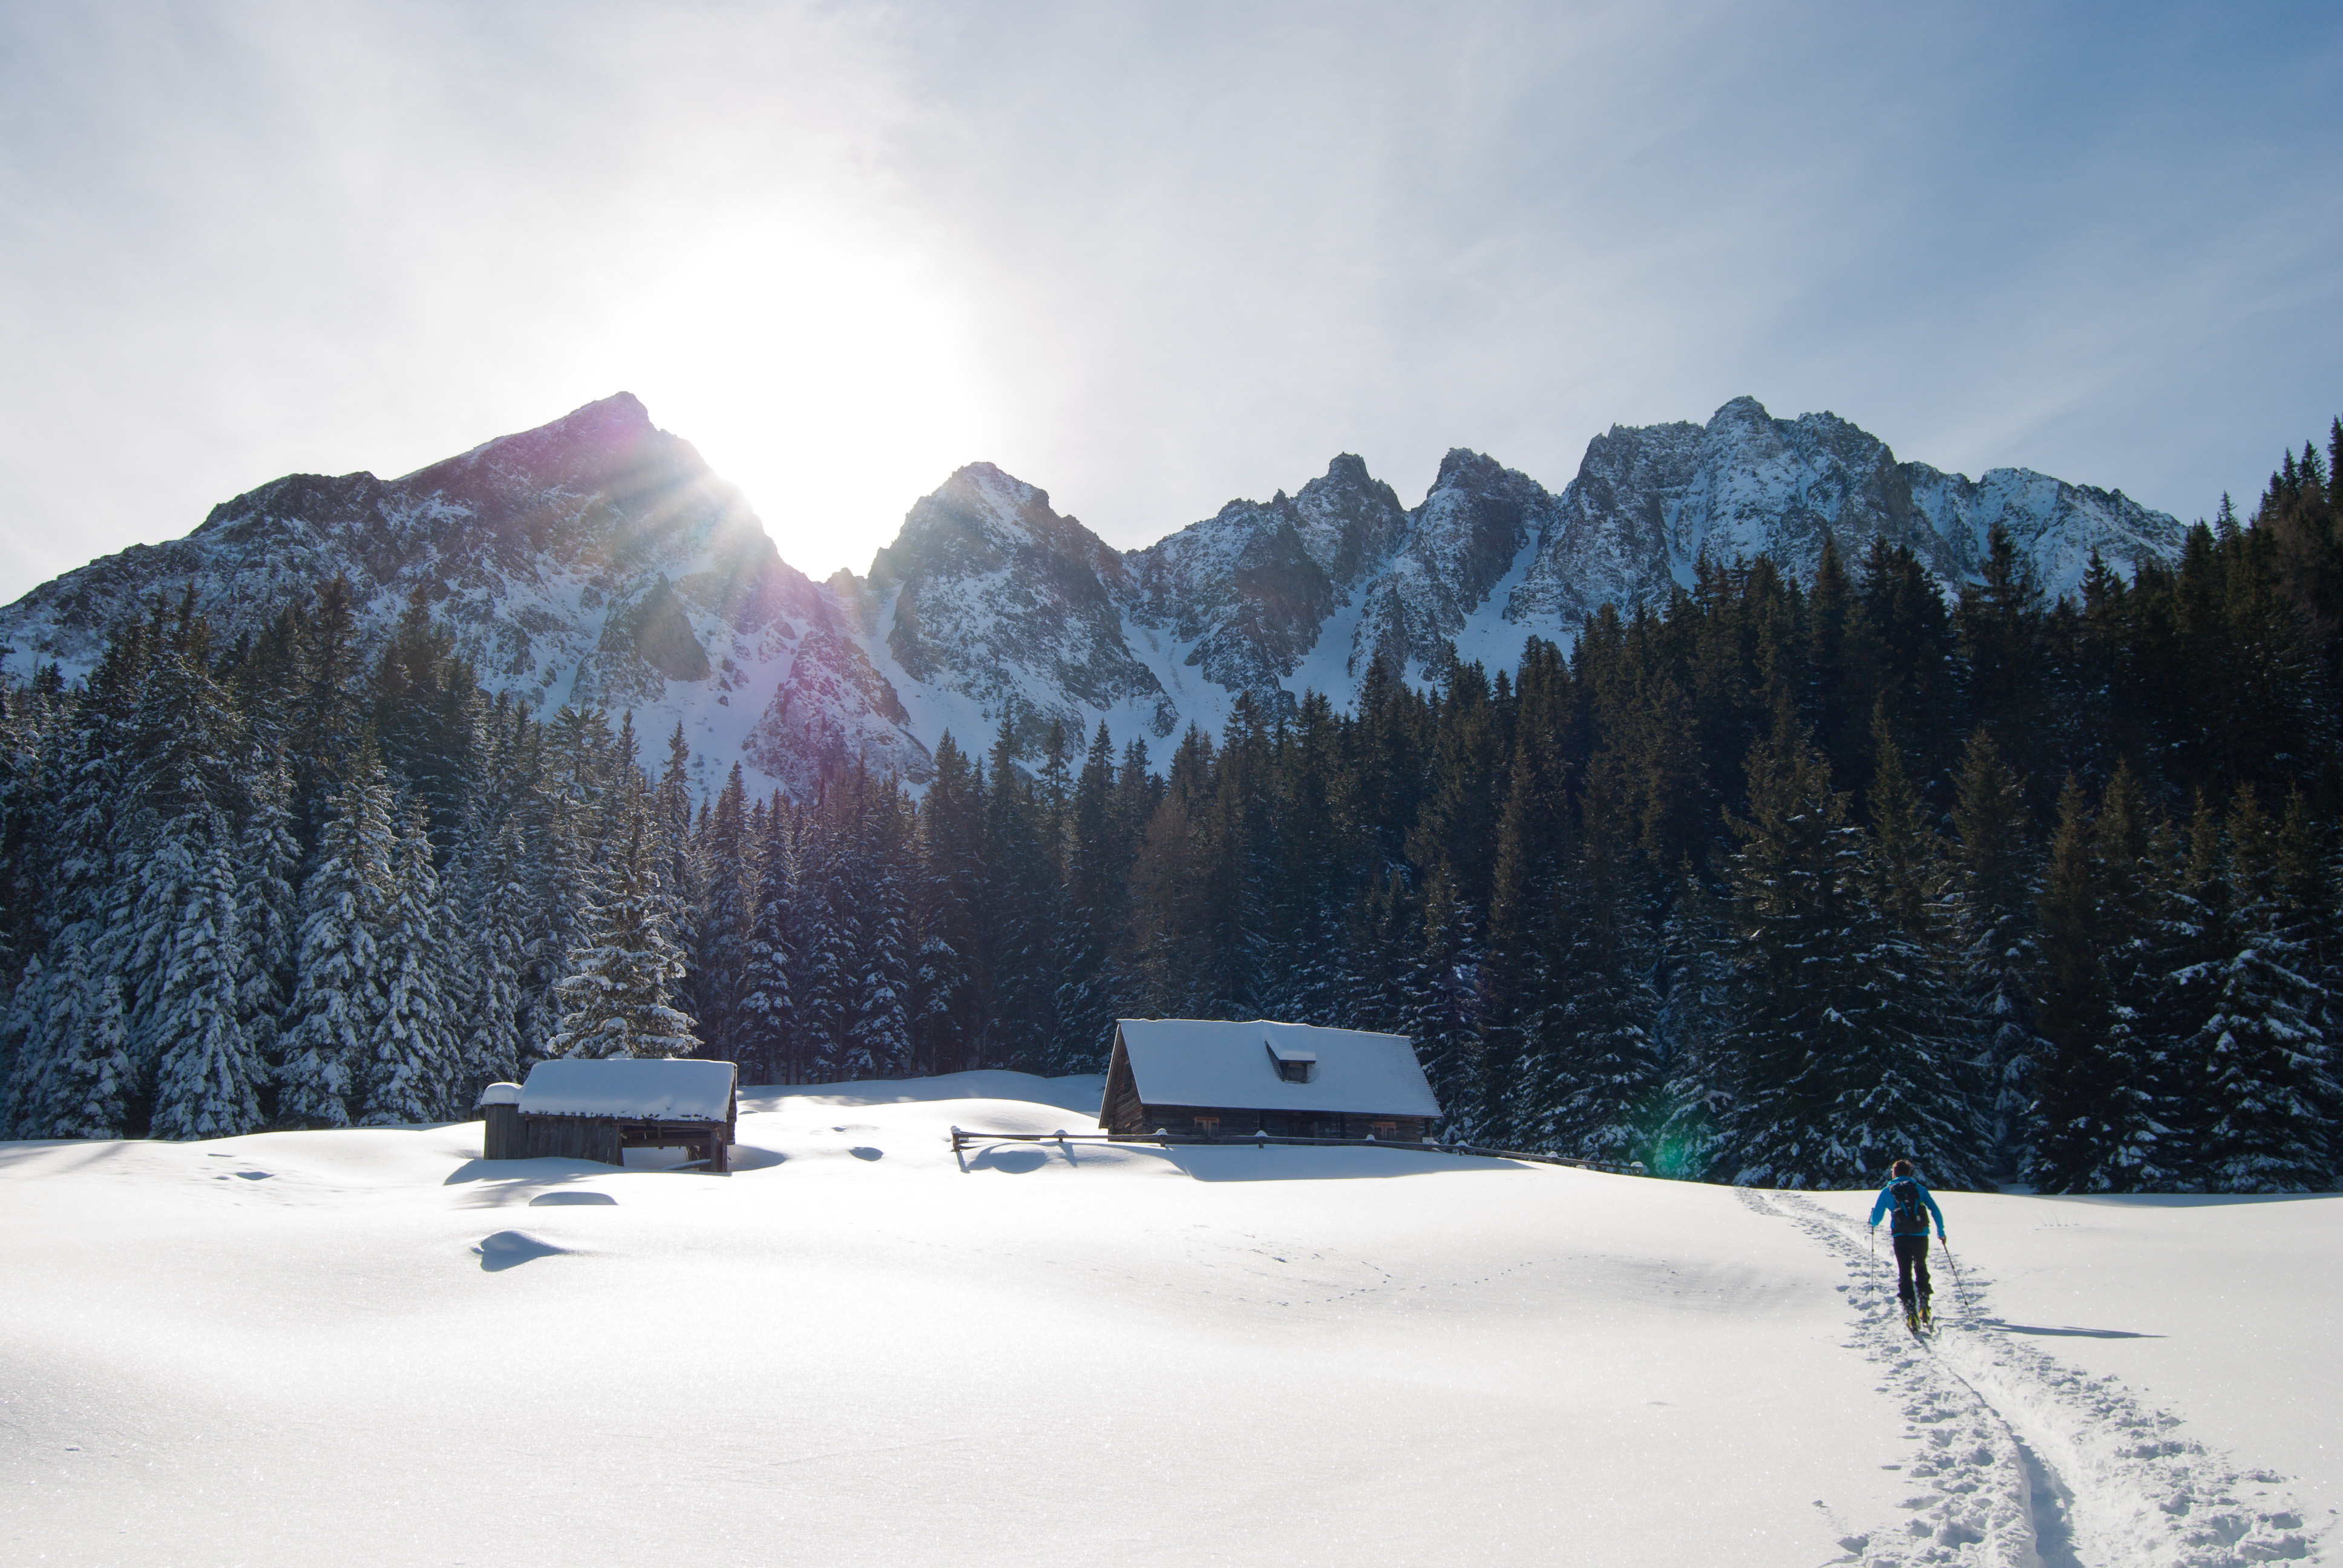
landscape, forest, person, mountain, snow, winter, sunshine, mountain range, weather, alpine, backcountry, skiing, season, ascent, winter sport, sunny, mountains, alps, cabins, piste, ski tour, mountainous landforms